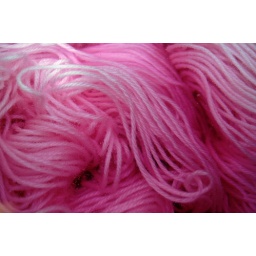
Big Tina pink in pot